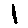
Label: 1